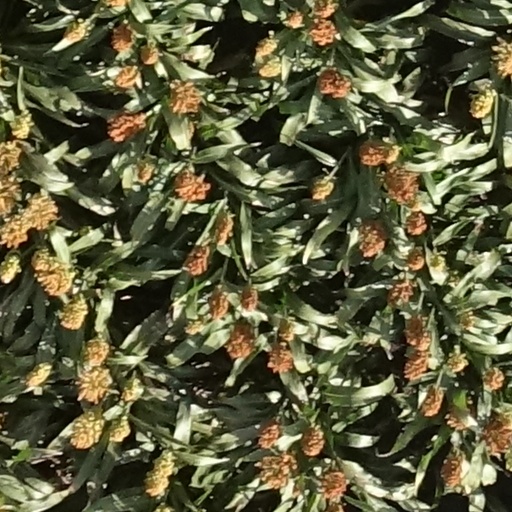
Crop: sorghum